Jean de Fabrègues

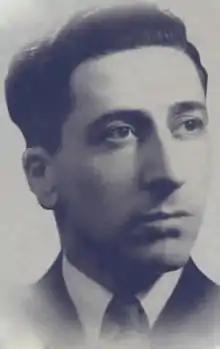

Jean d'Azémar de Fabrègues (8 January 1906 – 23 November 1983) was a French Catholic intellectual and journalist. He was a "traditional" Catholic, rejecting the materialism of both liberal democracy and the totalitarian regimes of the right and the left.